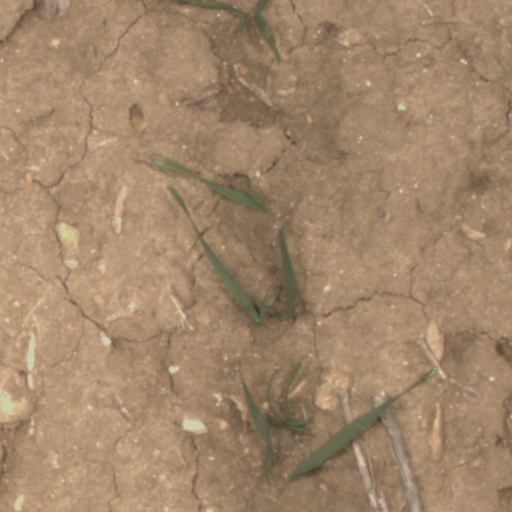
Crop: wheat